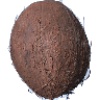
Label: cocos